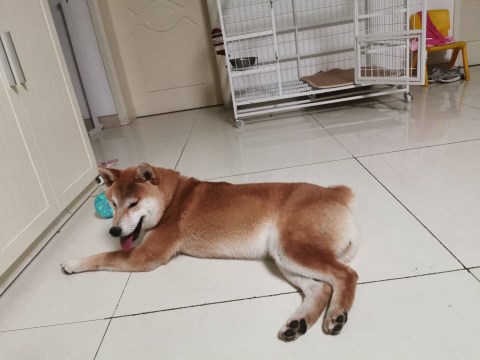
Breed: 1043-n000001-Shiba_Dog